Belgrade New Cemetery

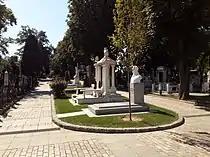
Alley of the Greats, the grave of Dimitrije Tucović is visible.

Though this section is next to the wall, it was originally envisioned as a series of arches ("arcades"). Eventually, arcades remained only as ornamental and architectural part of the outer wall of the cemetery. The section was built in 1926–1927, concurrently with the Alley of the Greats. It contains tombs of important public figures and wealthier citizens, as the lots in this section were not given to the commoners. Here are the graves of Milenko Vesnić (1863–1921), politician and diplomat, Nikola Pašić (1844–1926), politician, Janko Vukotić (1866–1927), general and politician, Sreten Stojanović (1898–1960), sculptor, Svetlana Velmar-Janković (1933–2014), writer.